Gwageo

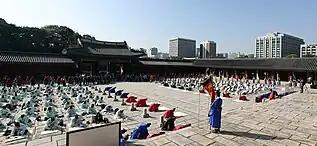
Modern reenactment of the exam being administered in the palace Changdeokgung (2018)

Under the Joseon Dynasty (1392–1910), the examinations fell under three broad categories: the literary examinations, military examinations, and miscellaneous examinations covering topics such as medicine, geography, astronomy, and translation. As other roads to advancement were much more closed than during the Goryeo period, the became virtually the only pathway to a position of rank.